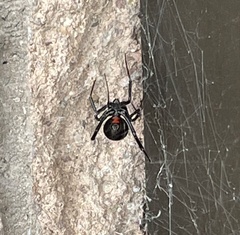
Species: Lactrodectus_hesperus